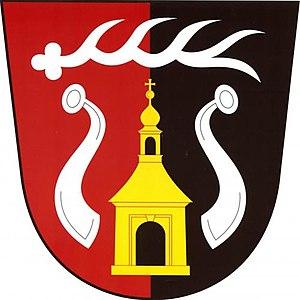
Nezbavětice est une commune du district de Plzeň-Ville, dans la région de Plzeň, en République tchèque. Sa population s'élevait à 217 habitants en 2018.